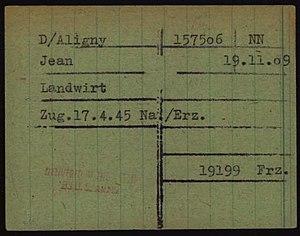
Jean Marie Joseph Louis d’Aligny, dit Jean d'Aligny, alias « Nano », comte d'Aligny, est un résistant français qui a agi dans différents réseaux de résistance ː camouflage du matériel, Corps franc Pommiès, réseau SOE section F PRUNUS. Opérant depuis son château d'Esquiré, à Fonsorbes, il est arrêté le 15 avril 1943 par la Gestapo, déporté à Buchenwald puis à Natzweiler-Struthof et libéré en mai 1945 au camp de Dachau.